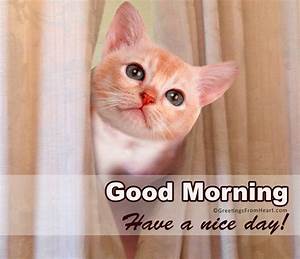
Label: gatto